Eddie Melton

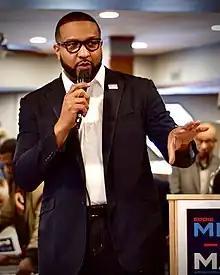
Melton in 2023

Eddie Melton (born 1981) is an American politician from the state of Indiana, who was born in the city of Gary and is serving as the 22nd mayor of Gary, Indiana. A member of the Democratic Party, Melton served in the Indiana Senate as the Senator for Indiana Senate District 3. He also serves as Deputy Chair of the Indiana Democratic Party where he has focused on equity and inclusion.